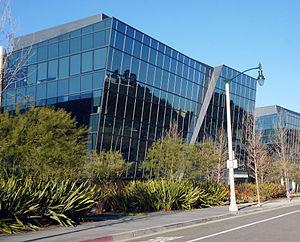
Internet Corporation for Assigned Names and Numbers est une autorité de régulation d'Internet. C'est une société de droit californien à but non lucratif ayant pour principales missions d'administrer les ressources numériques d'Internet, telles que l'adressage IP et les noms de domaines de premier niveau, et de coordonner les acteurs techniques.